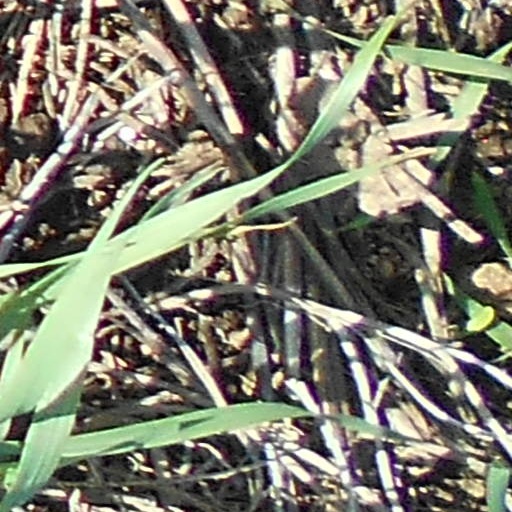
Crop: wheat